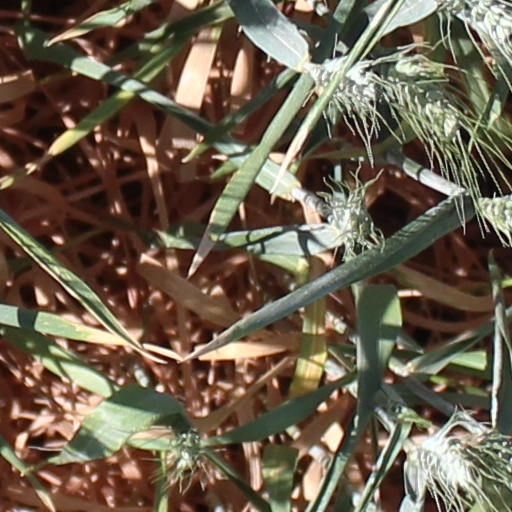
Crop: wheat